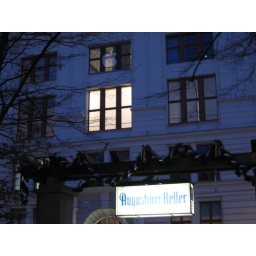
The outside of Augustiner Kellar has an Apple logo in the window on the building on the opposite side of the street.